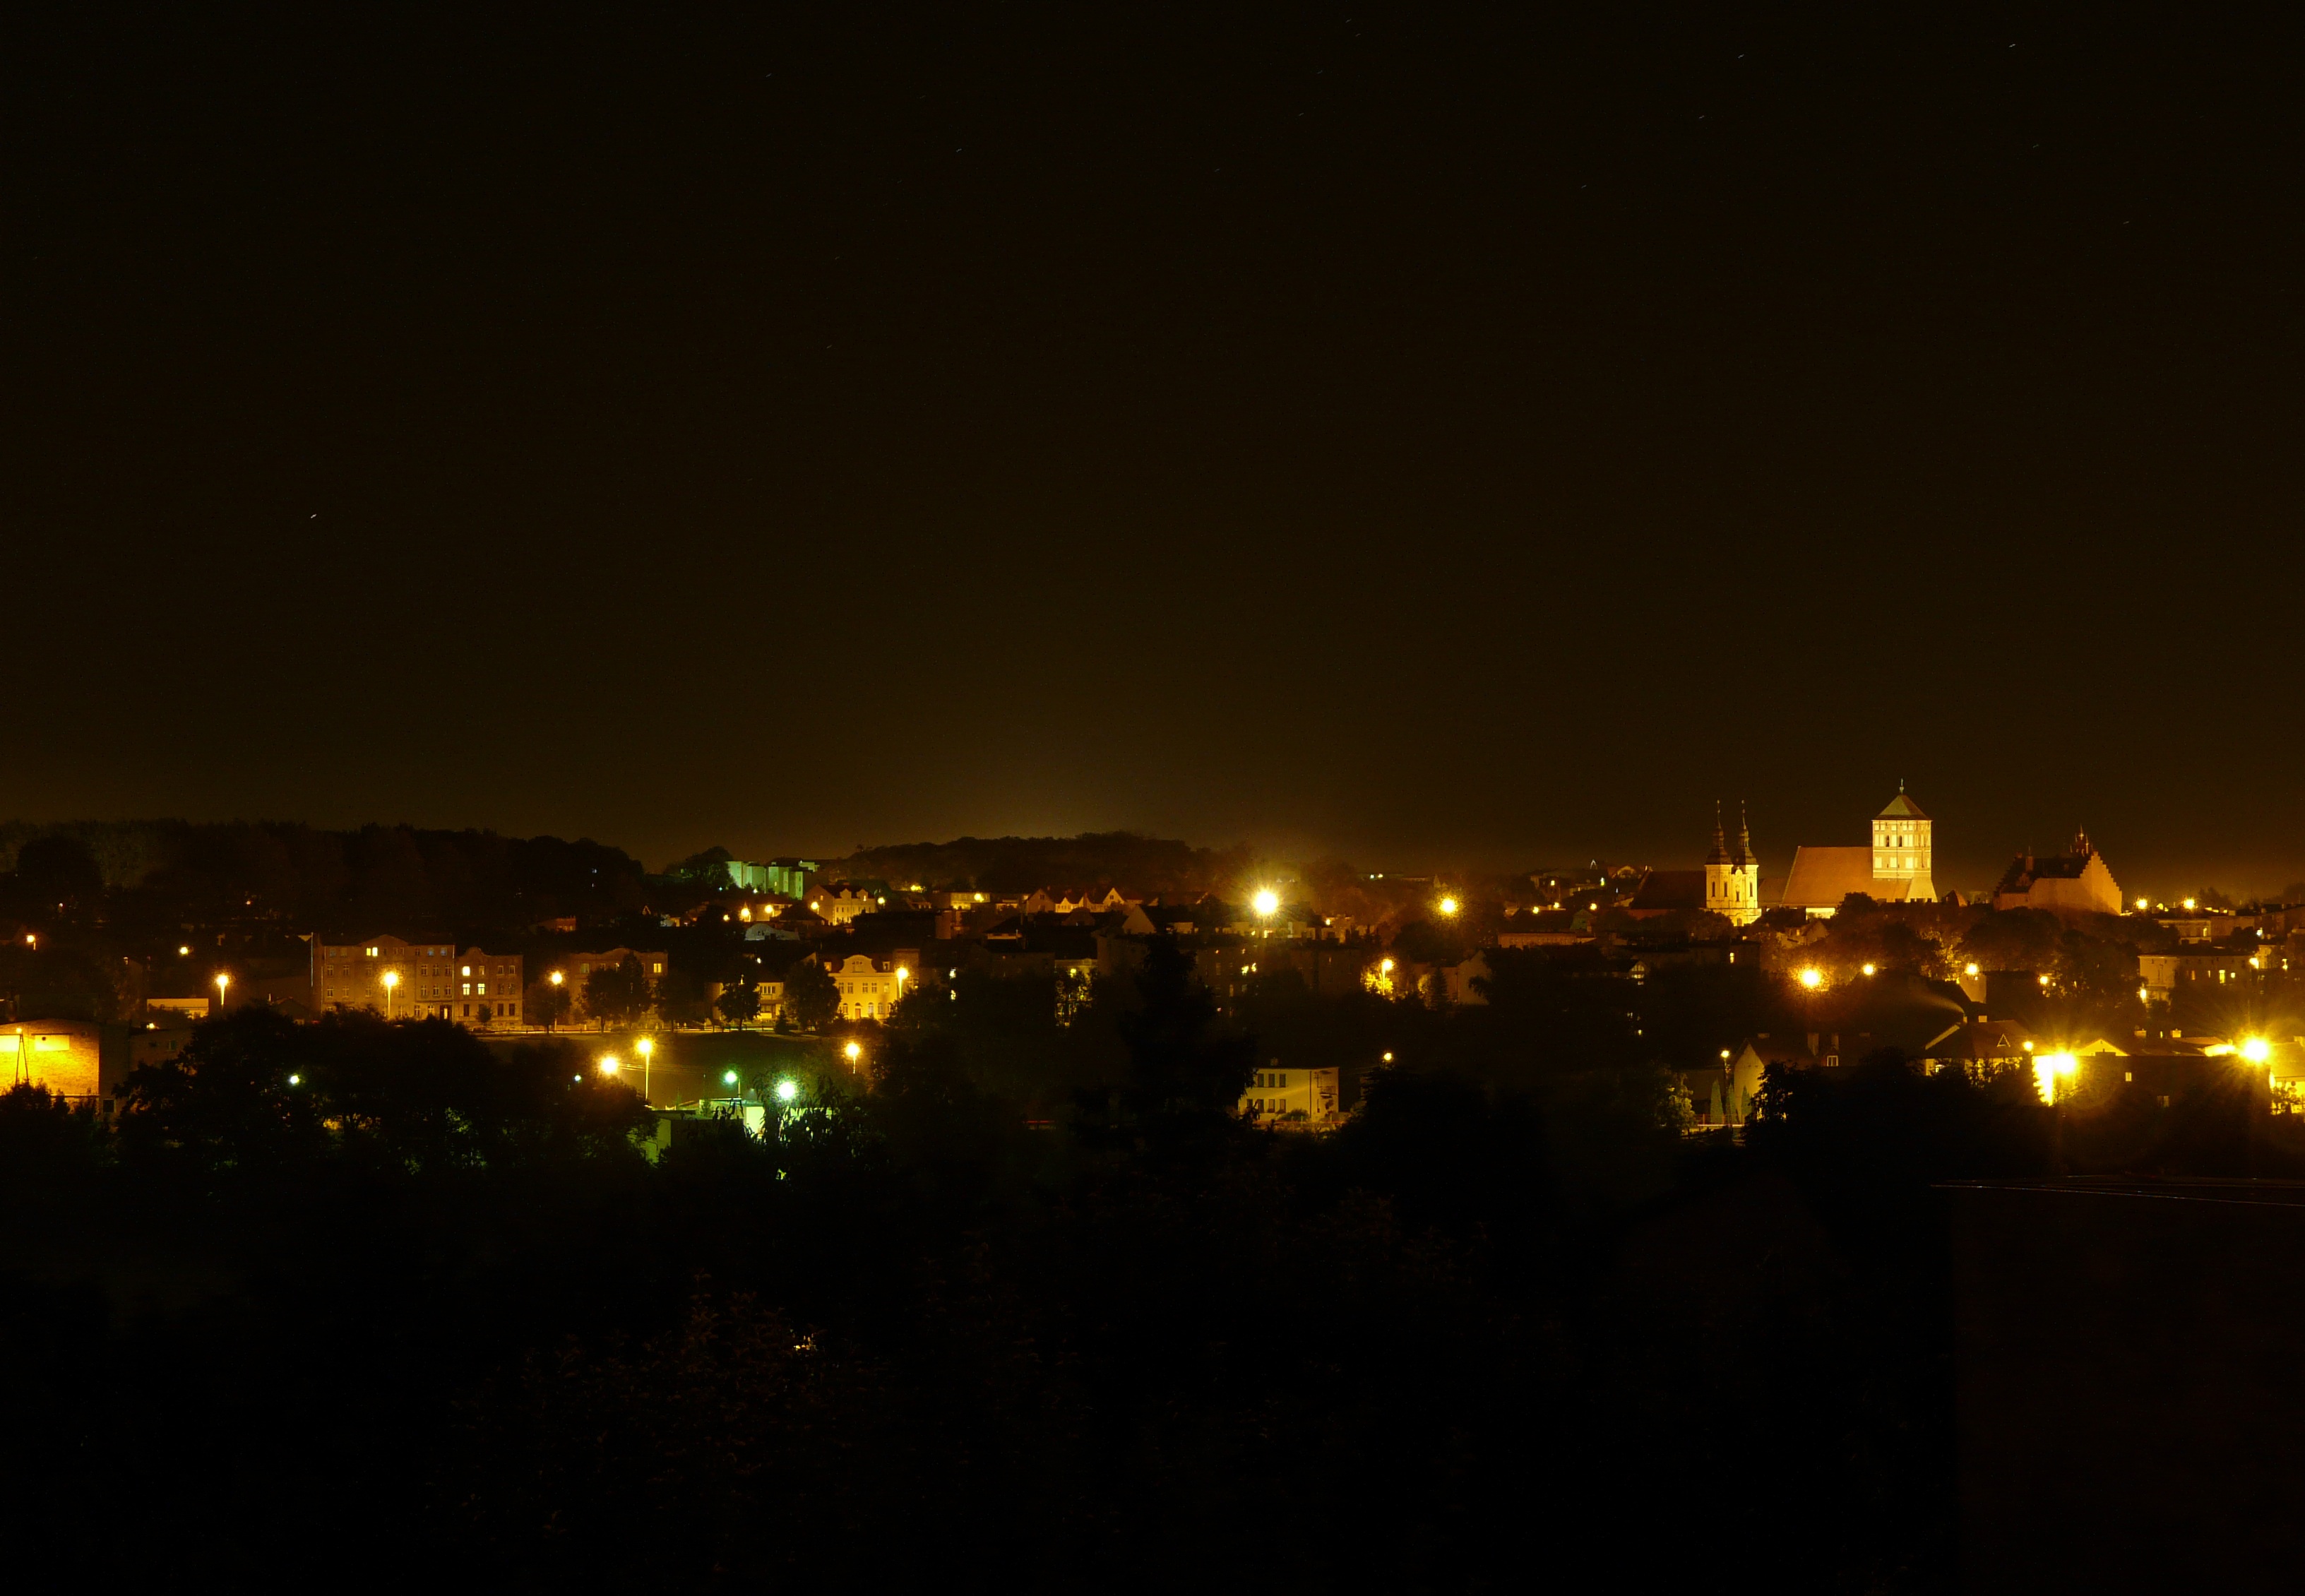
horizon, light, sky, skyline, night, dawn, city, dark, dusk, evening, twilight, darkness, lamp, buildings, the darkness, atmosphere of earth